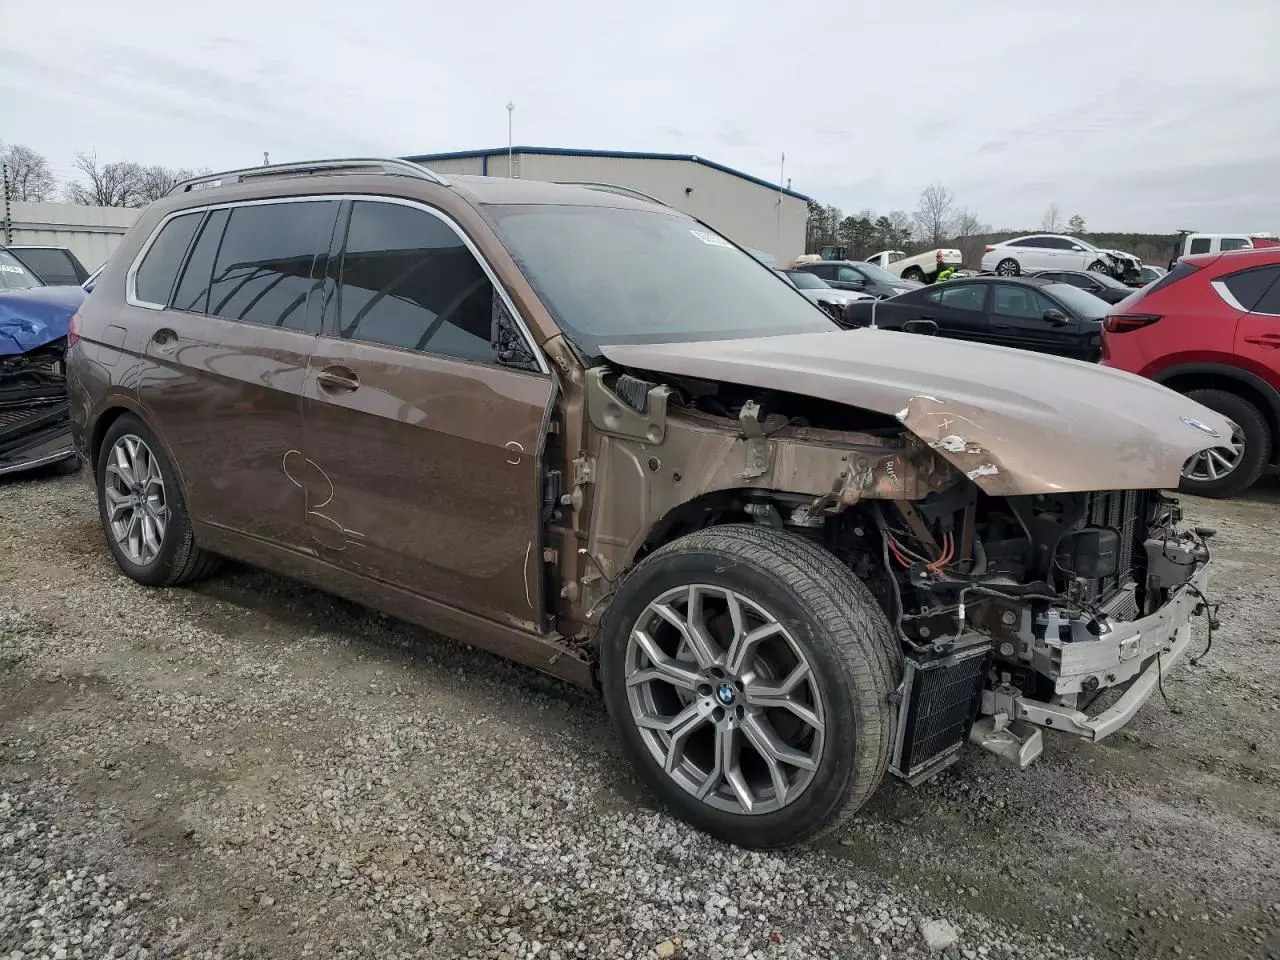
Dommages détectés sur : plaque d'immatriculation avant, pare-choc avant, feu avant droit, feu avant gauche, capot, aile avant droite, porte avant droite, porte arrière droite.
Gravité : majeur